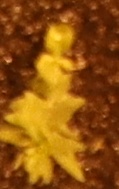
Label: Flax